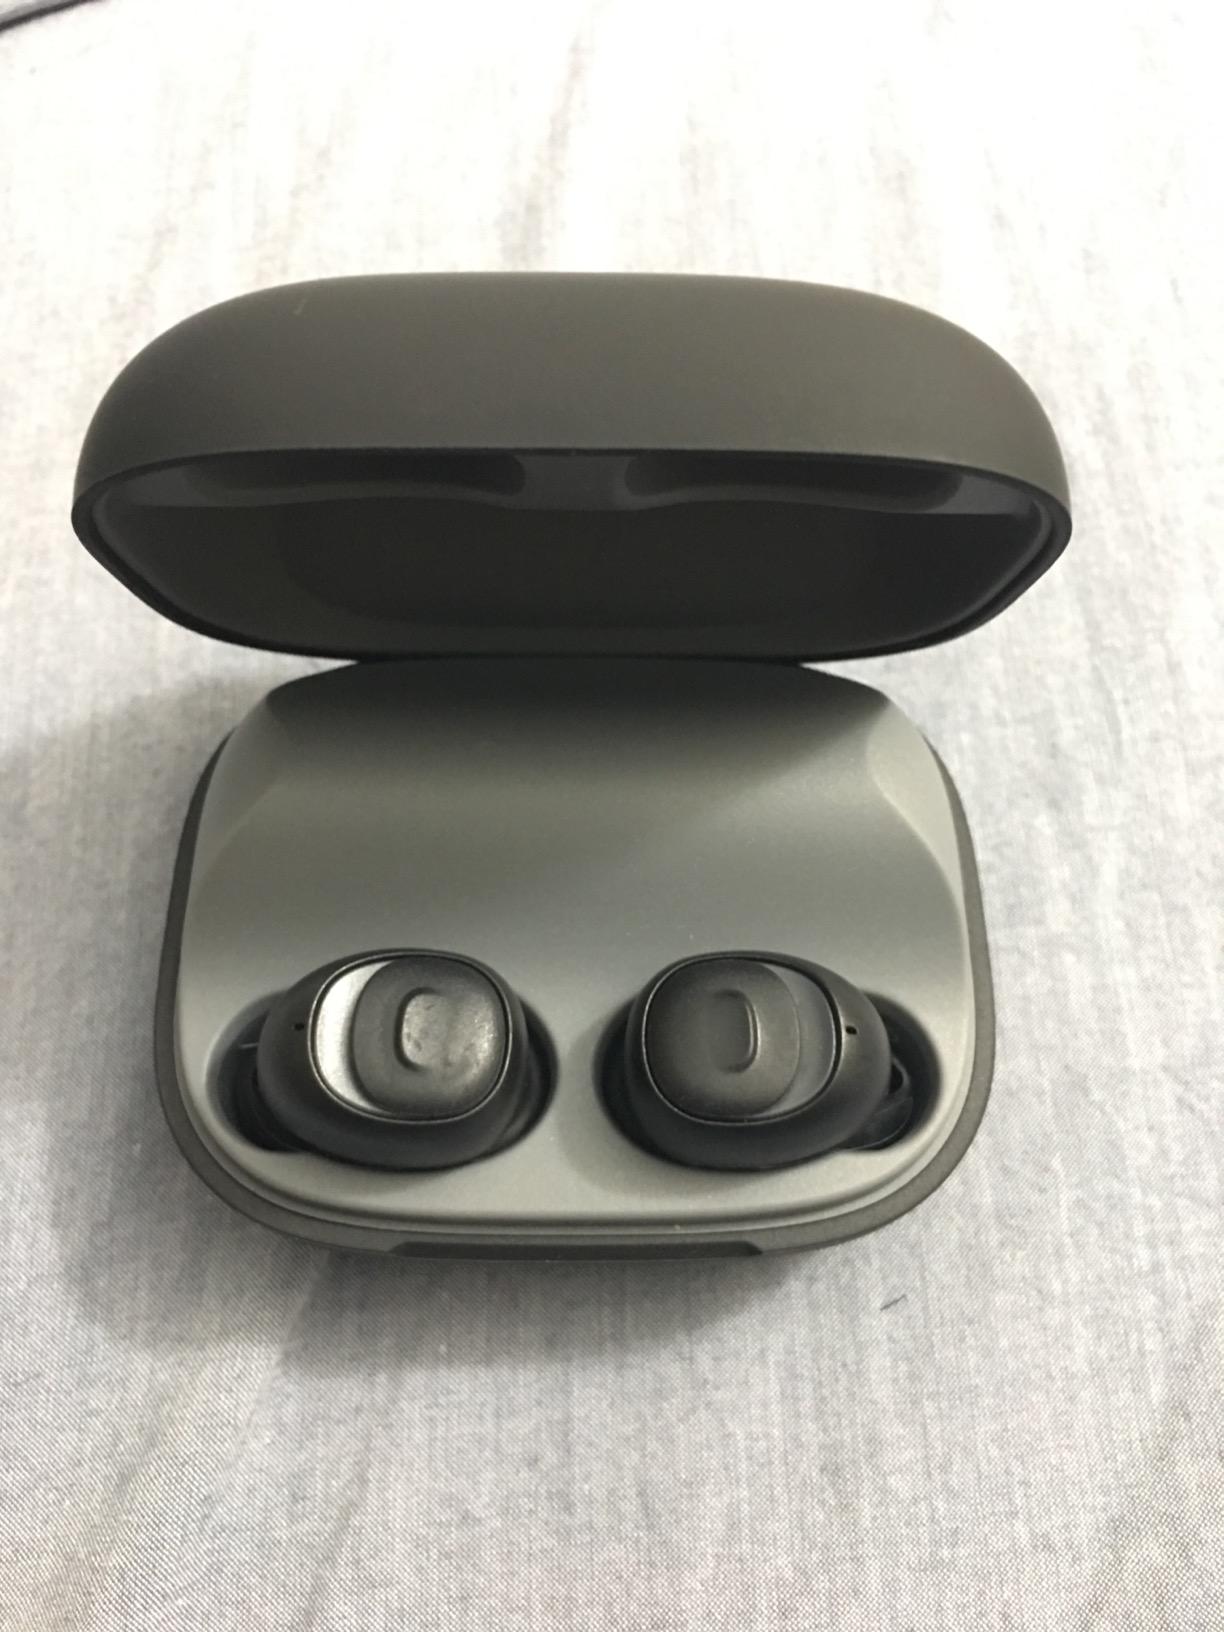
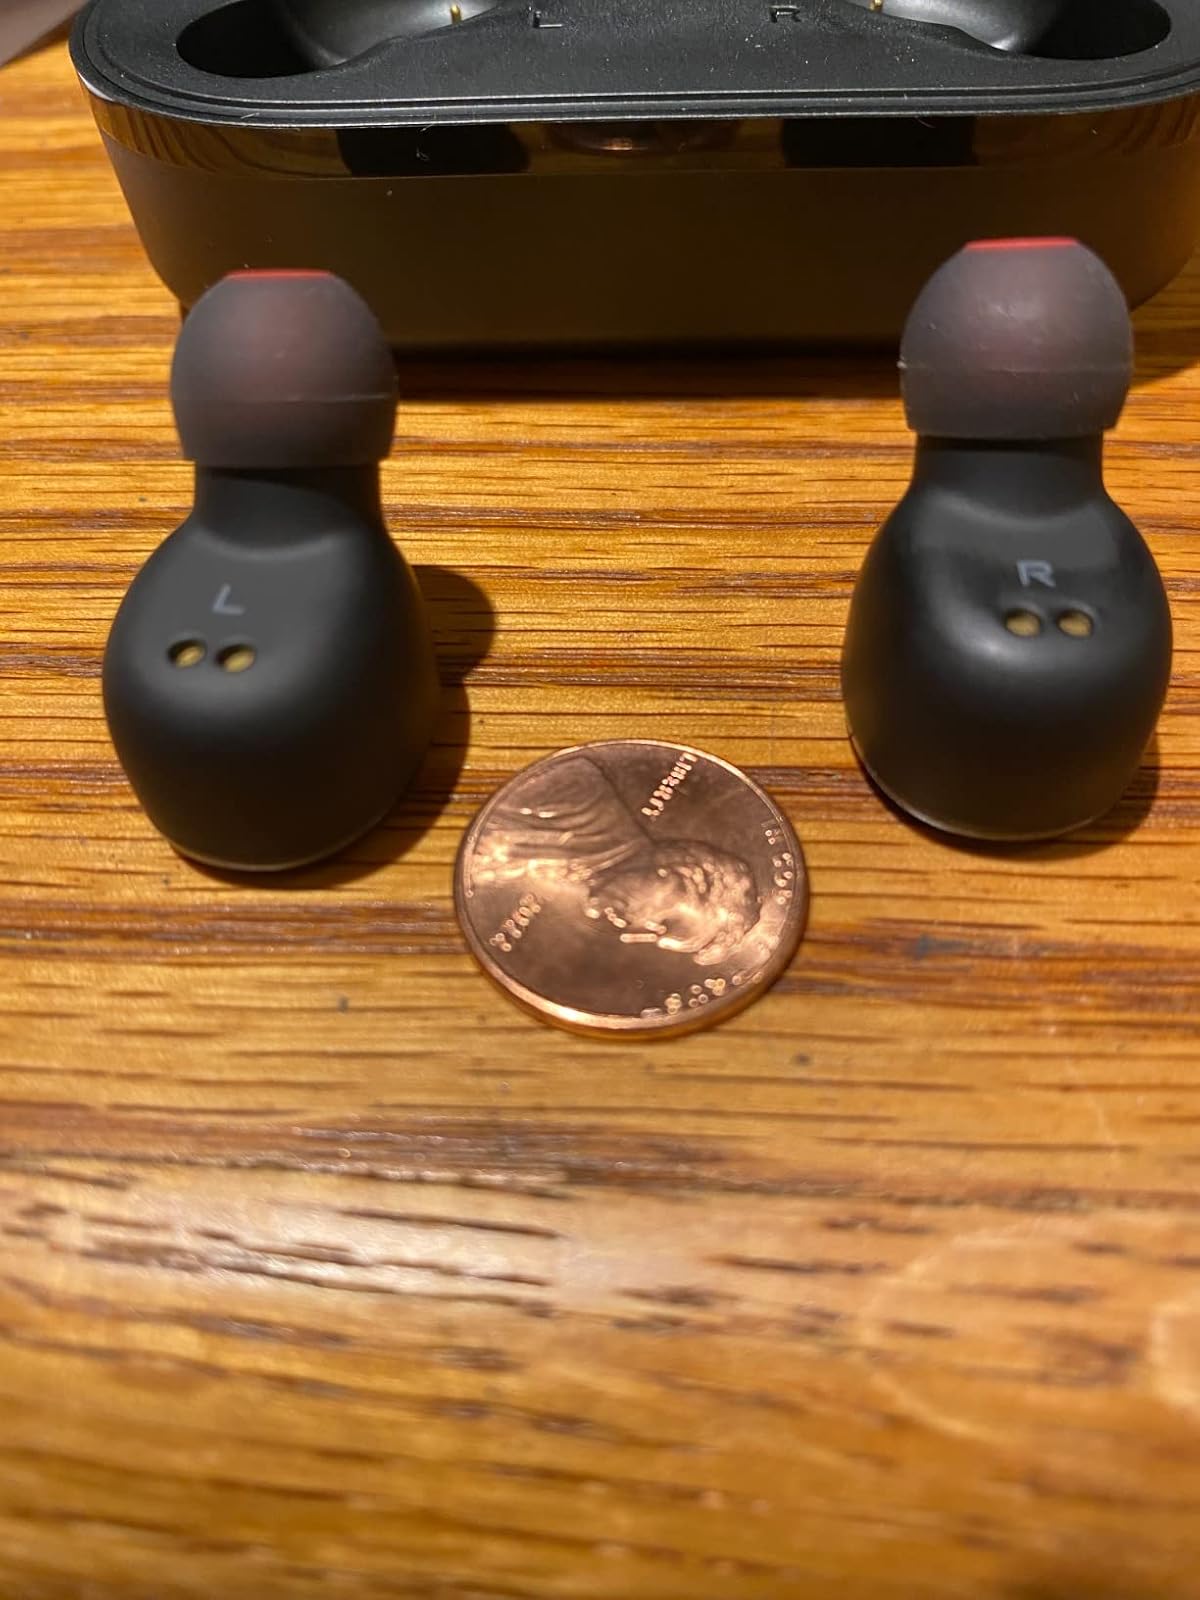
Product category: earbuds
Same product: no